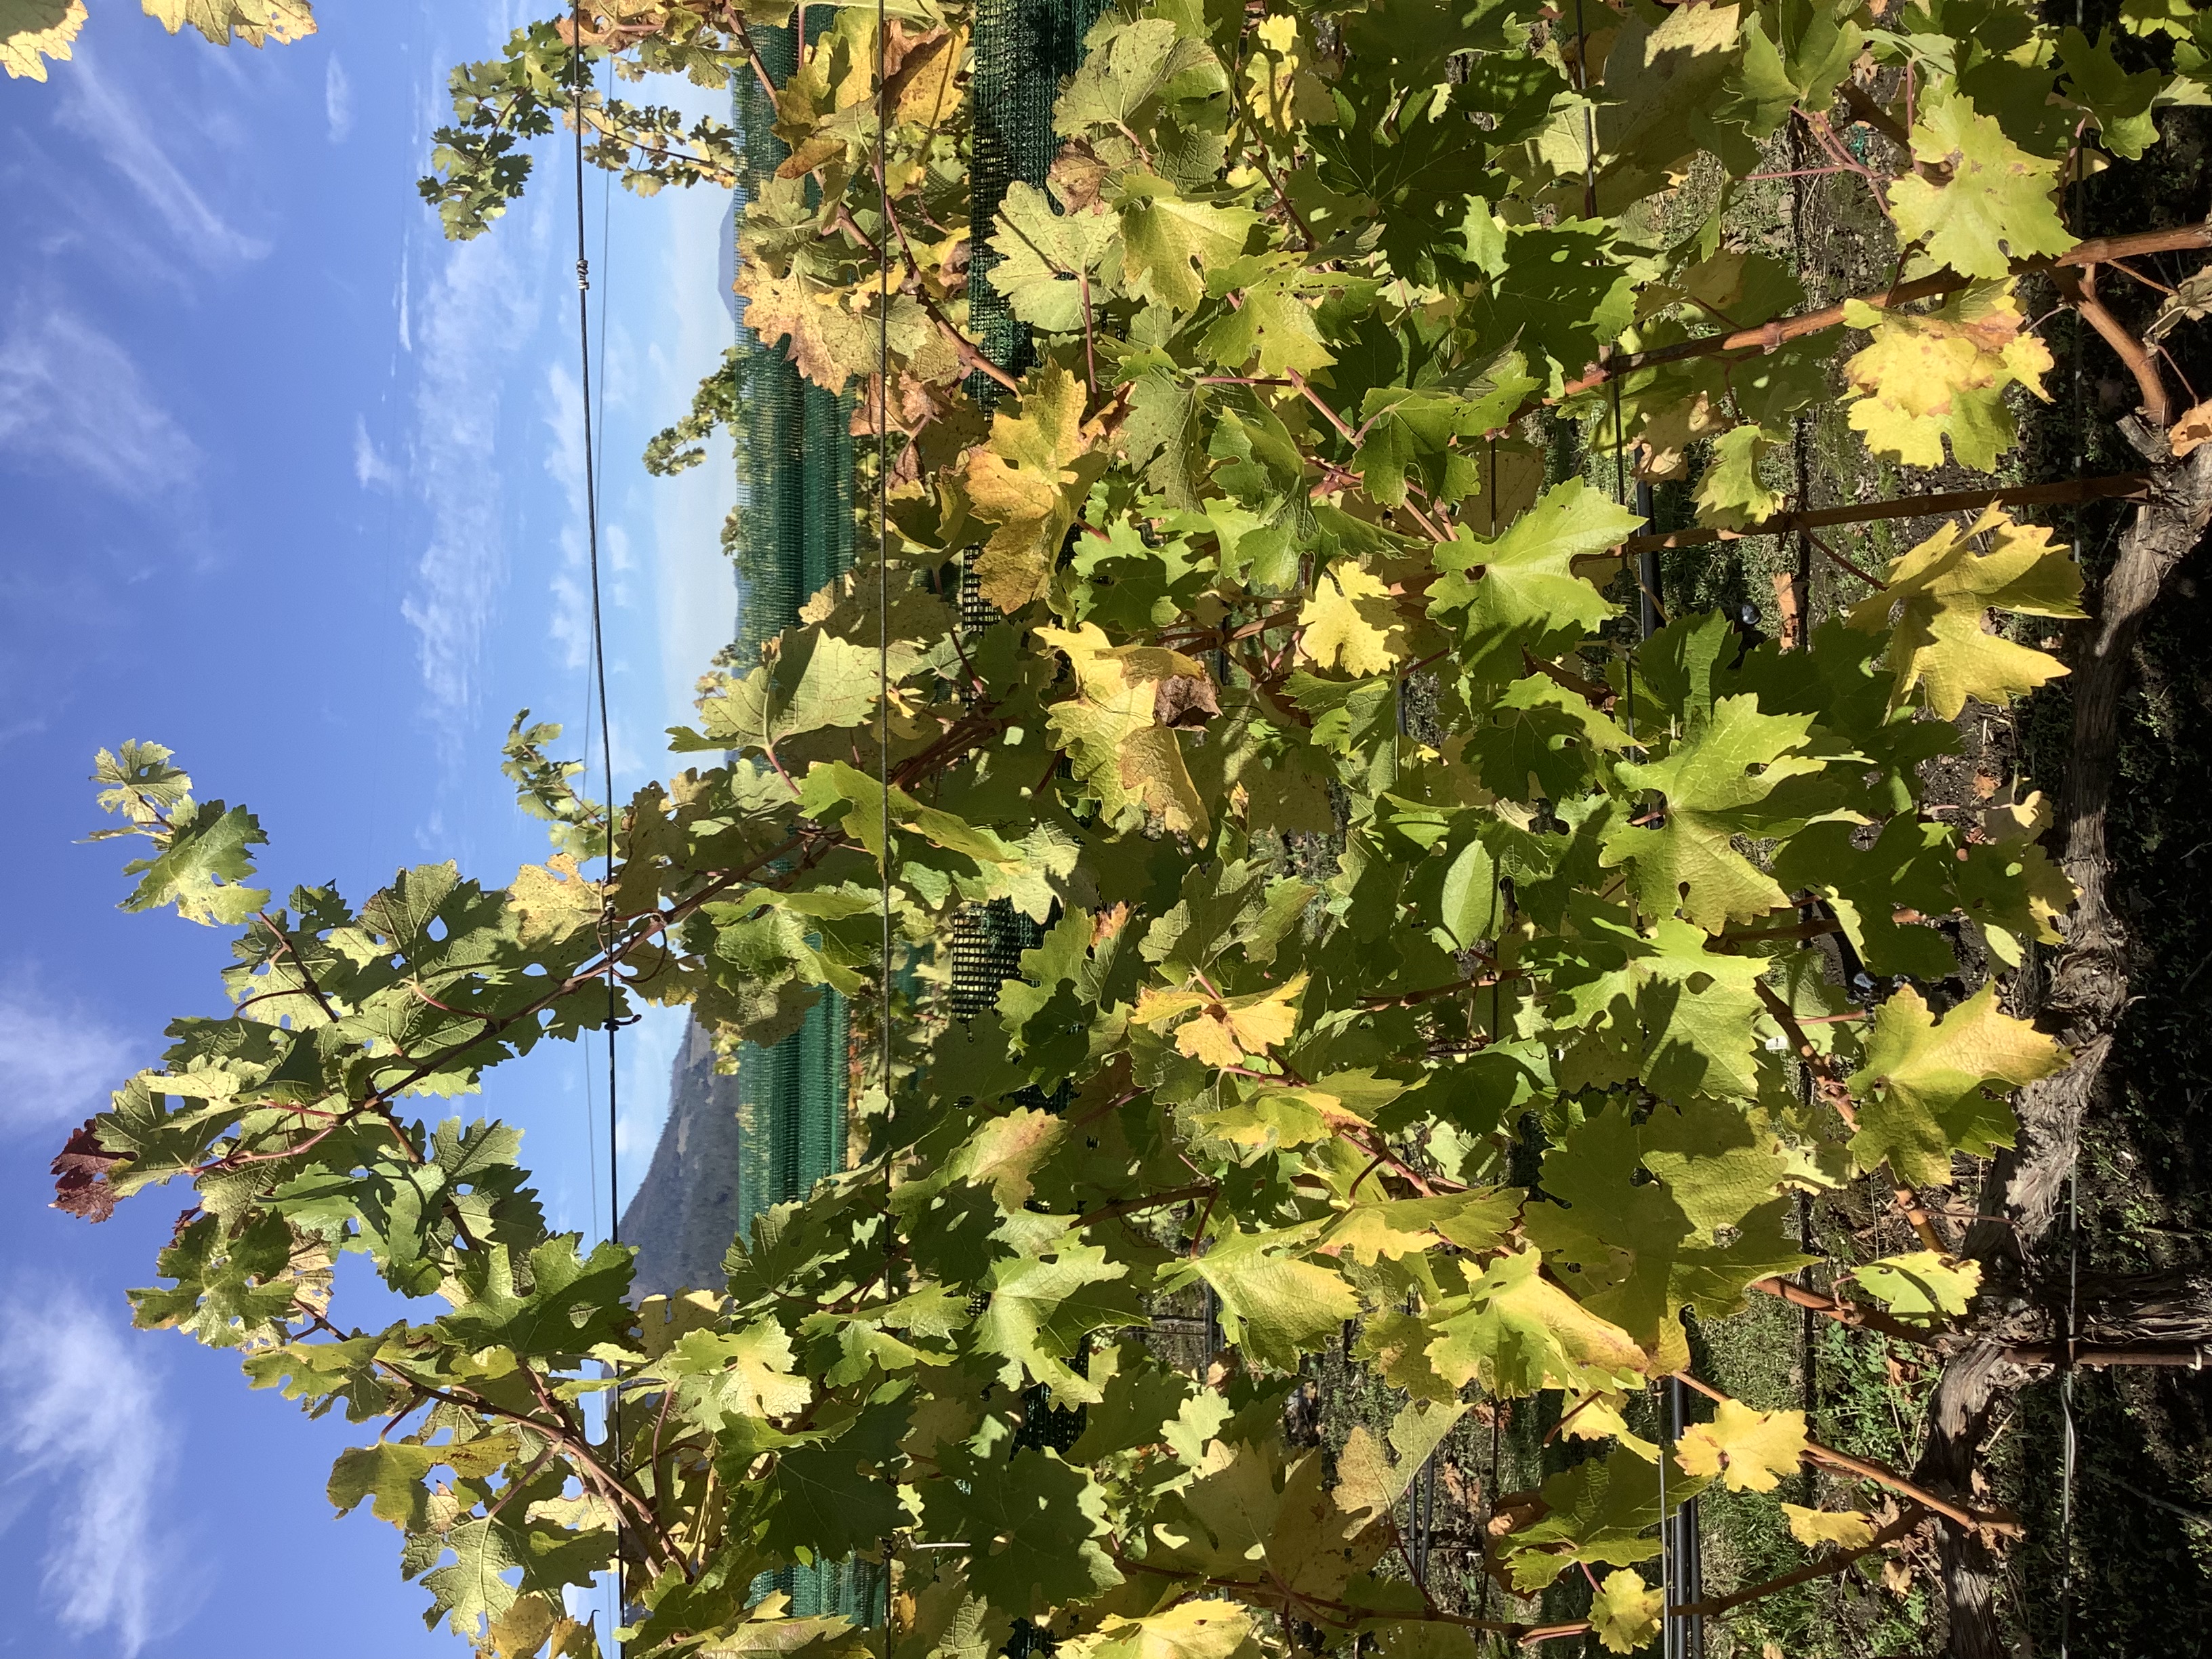
Label: No Virus